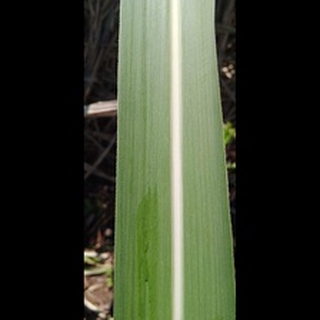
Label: healthy_sugarcane